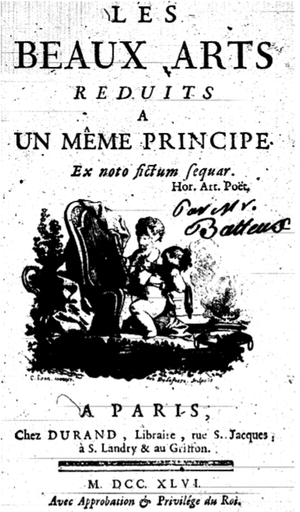
Jean-Baptiste Delafosse est un graveur d'interprétation et de cartographie, également pasteliste, éditeur et marchand d'estampes français né à Paris en 1721, mort à Paris, où il était installé au 10, rue Bonaparte, en 1806.
Charles Batteux, né à Alland'huy, près de Vouziers le 6 mai 1713 et mort à Paris le 14 juillet 1780, est un homme d'Église, érudit et polygraphe français.